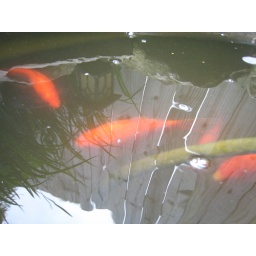
Some new planter boxes and raised beds in the backyard.